San Francisco Committee of Vigilance

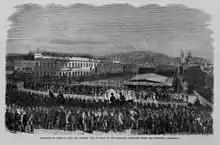
The hanging of Cora and Casey

The Committee of Vigilance was reorganized on 14 May 1856 by many of the leaders from the first one and adopted an amended version of the 1851 constitution. Unlike the earlier committee, and the vigilante tradition generally, the 1856 committee was concerned with not only civil crimes but also politics and political corruption. The catalyst for the committee was a murder, in the guise of a political duel in which James P. Casey shot opposition newspaper editor James King of William. King, along with many San Francisco residents, was outraged by Casey's appointment to the city board of supervisors and believed that the election had been rigged. The motivation behind this murder came from King's publishing an article in the "Daily Evening Bulletin" accusing Casey of illegal activities, and serving a prison term for Grand Larceny in New York. The combination of the political unrest surrounding the election and the article resulted in Casey's shooting of James King.